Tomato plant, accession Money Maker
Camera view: bottom (45 deg); turntable rotation: 30 degrees
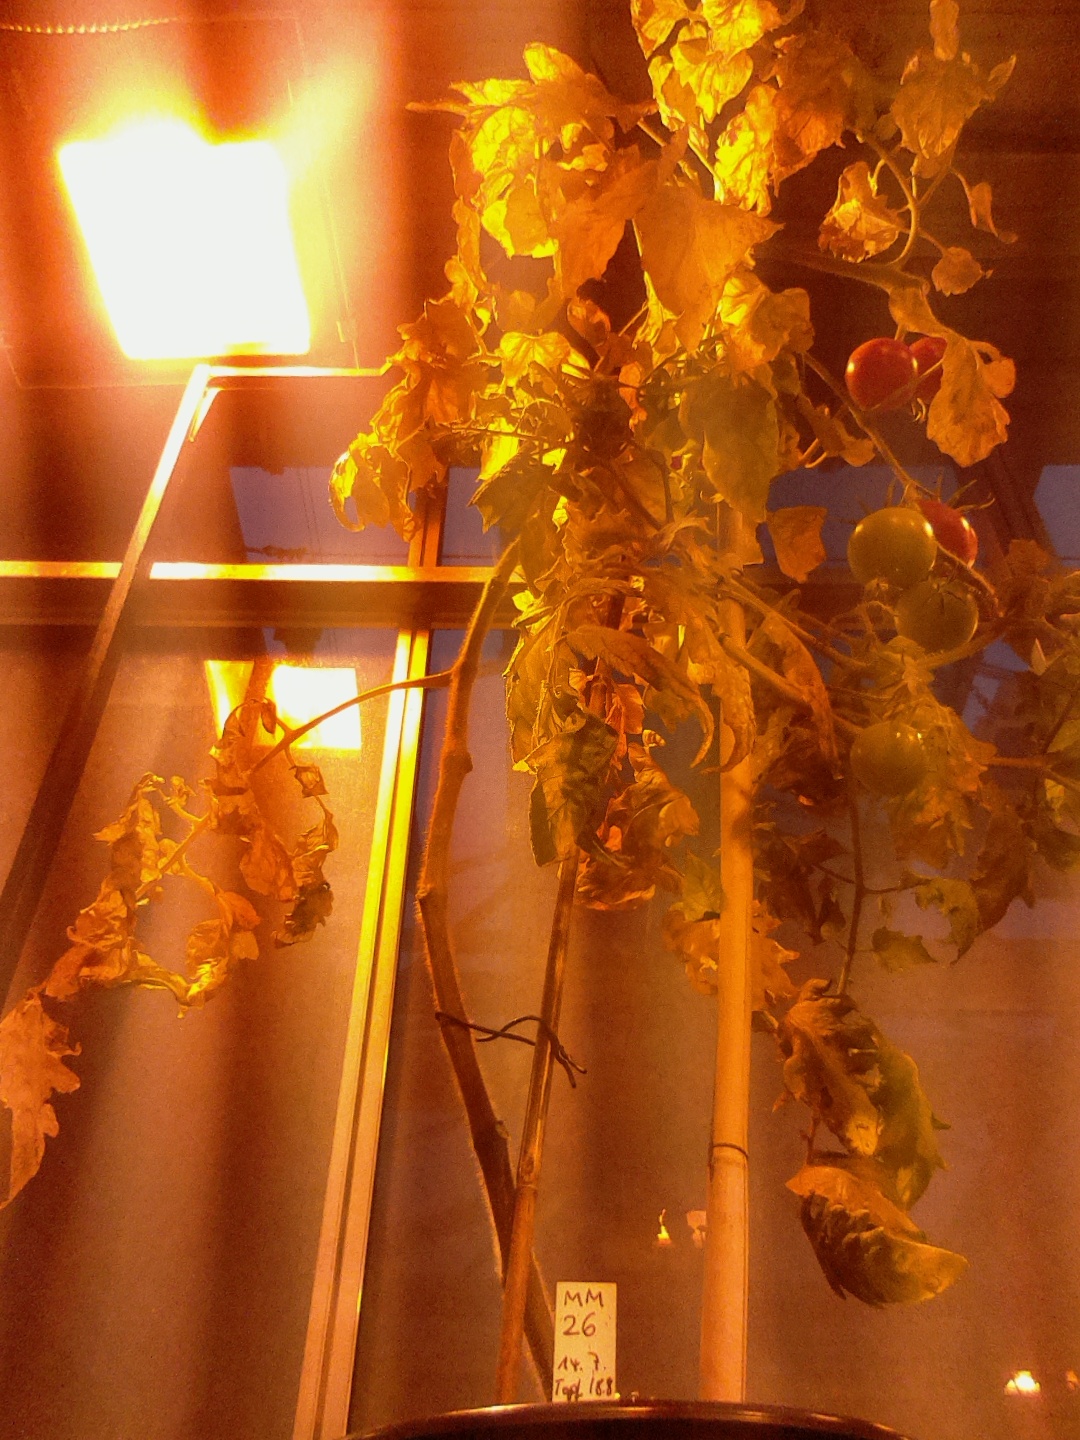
BBCH growth stage 85: 50%-60% of fruits show typical fully ripe color